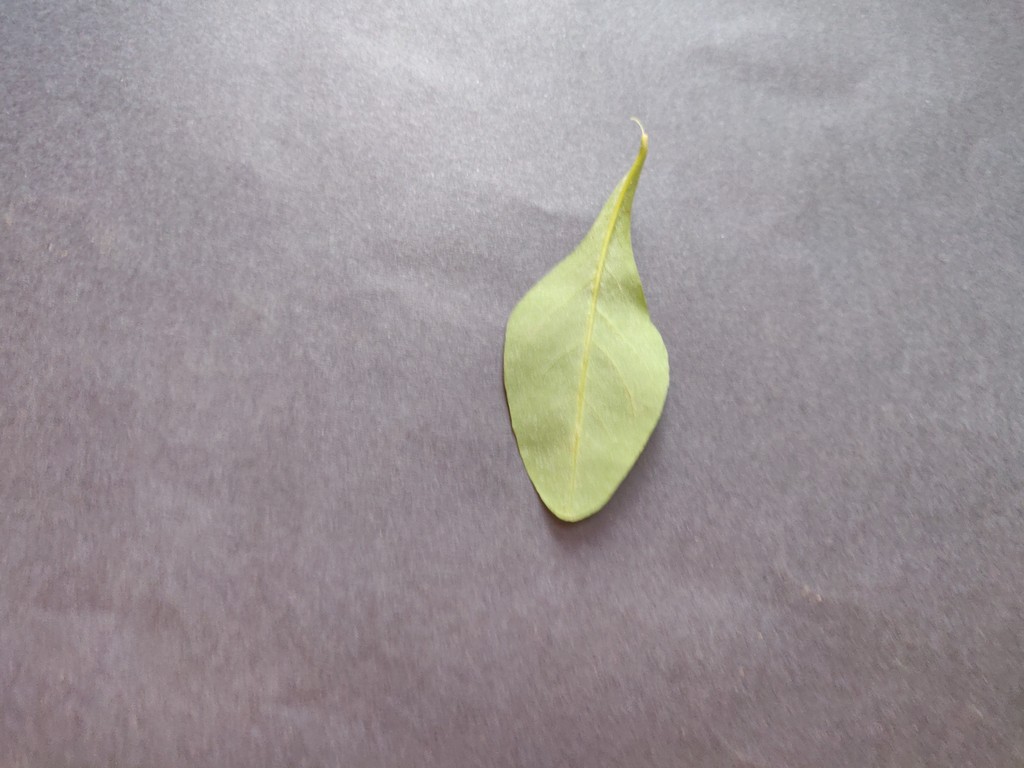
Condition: Healthy
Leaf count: single
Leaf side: back